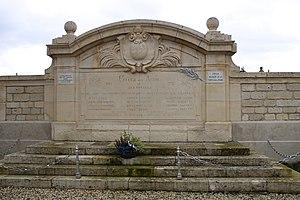
Le monument aux morts.
Celles-sur-Aisne est une commune française située dans le département de l'Aisne, en région Hauts-de-France.